Big Red Envelope

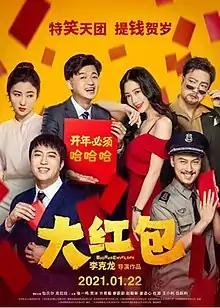
Promotional poster

Big Red Envelope is a 2021 romantic comedy film written and directed by Li Kelong and starring Bao Bei'er, Clara Lee, Jia Bing, Zhang Yiming, Xu Juncong, Wang Xiaoli, Liao Weiwei, and Yue Yueli. It is a remake of director Li Kelong's own 2014 film "Cash Gift". It was released in China on 22 January 2021.